The Soul Herder

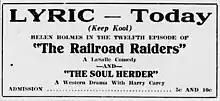
Newspaper advertisement

The Soul Herder is a 1917 American silent Western film directed by John Ford, and featuring Harry Carey. The film is presumed to be lost. The film was premiered in Dayton, Ohio, on August 3, 1917.